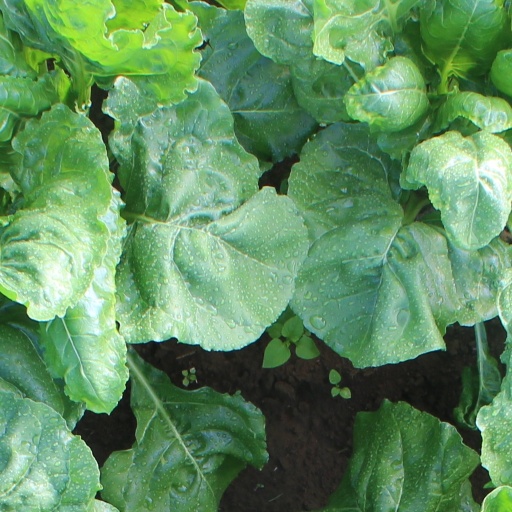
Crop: sugar beet